Probability

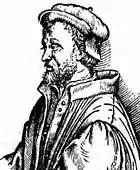
Gerolamo Cardano (16th century)

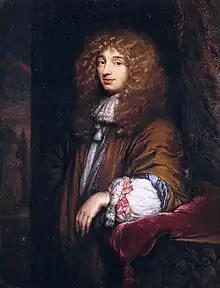
Christiaan Huygens published one of the first books on probability (17th century).

The sixteenth-century Italian polymath Gerolamo Cardano demonstrated the efficacy of defining odds as the ratio of favourable to unfavourable outcomes (which implies that the probability of an event is given by the ratio of favourable outcomes to the total number of possible outcomes).